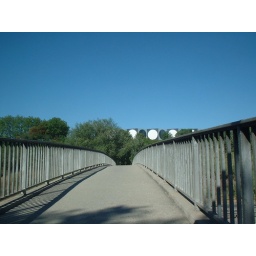
Aix-en-provence. The building in the back ( black and white ) is Varsaely.